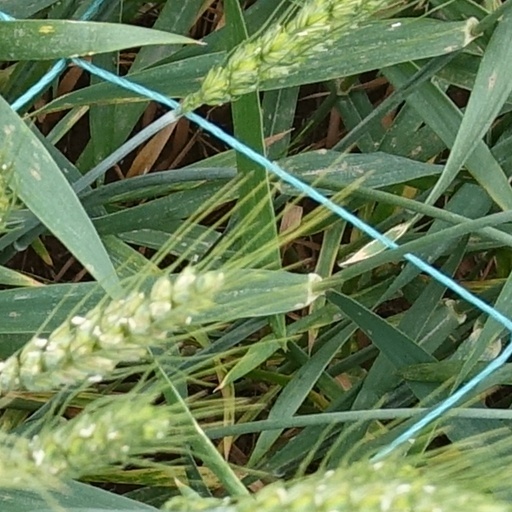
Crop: wheat